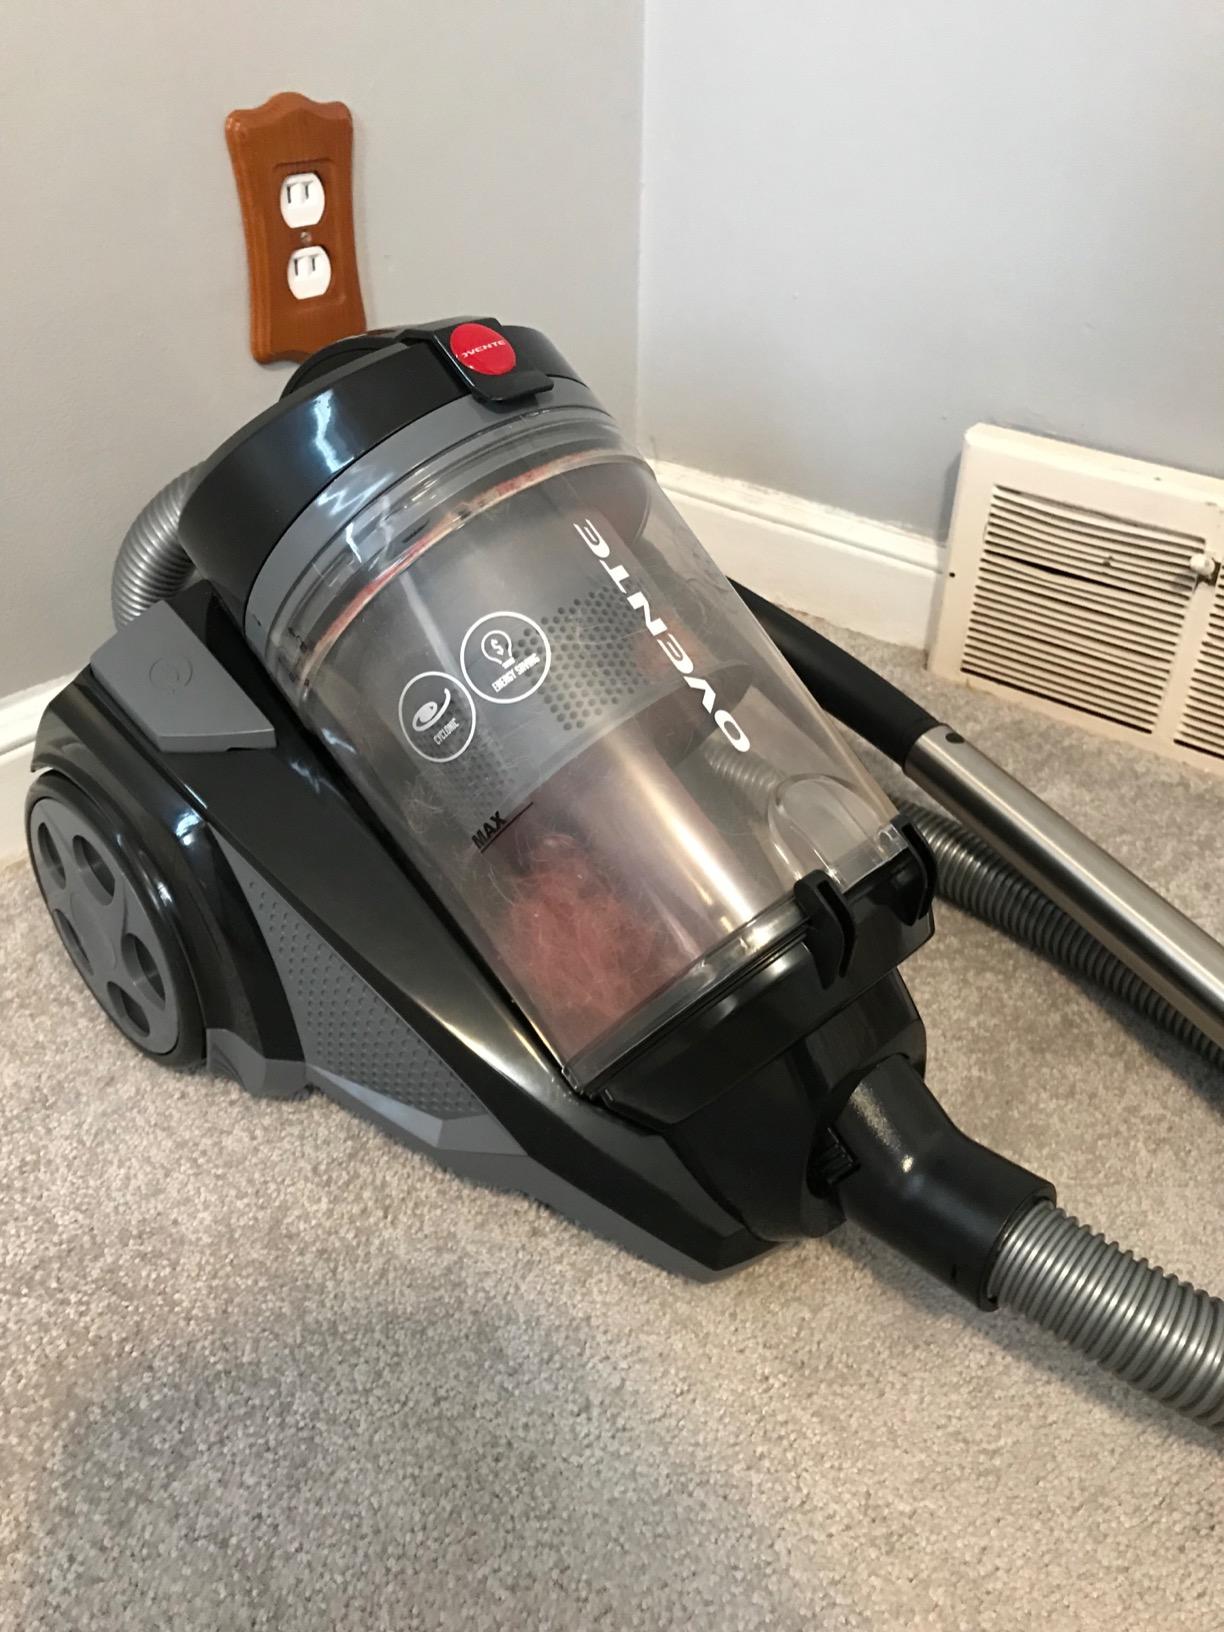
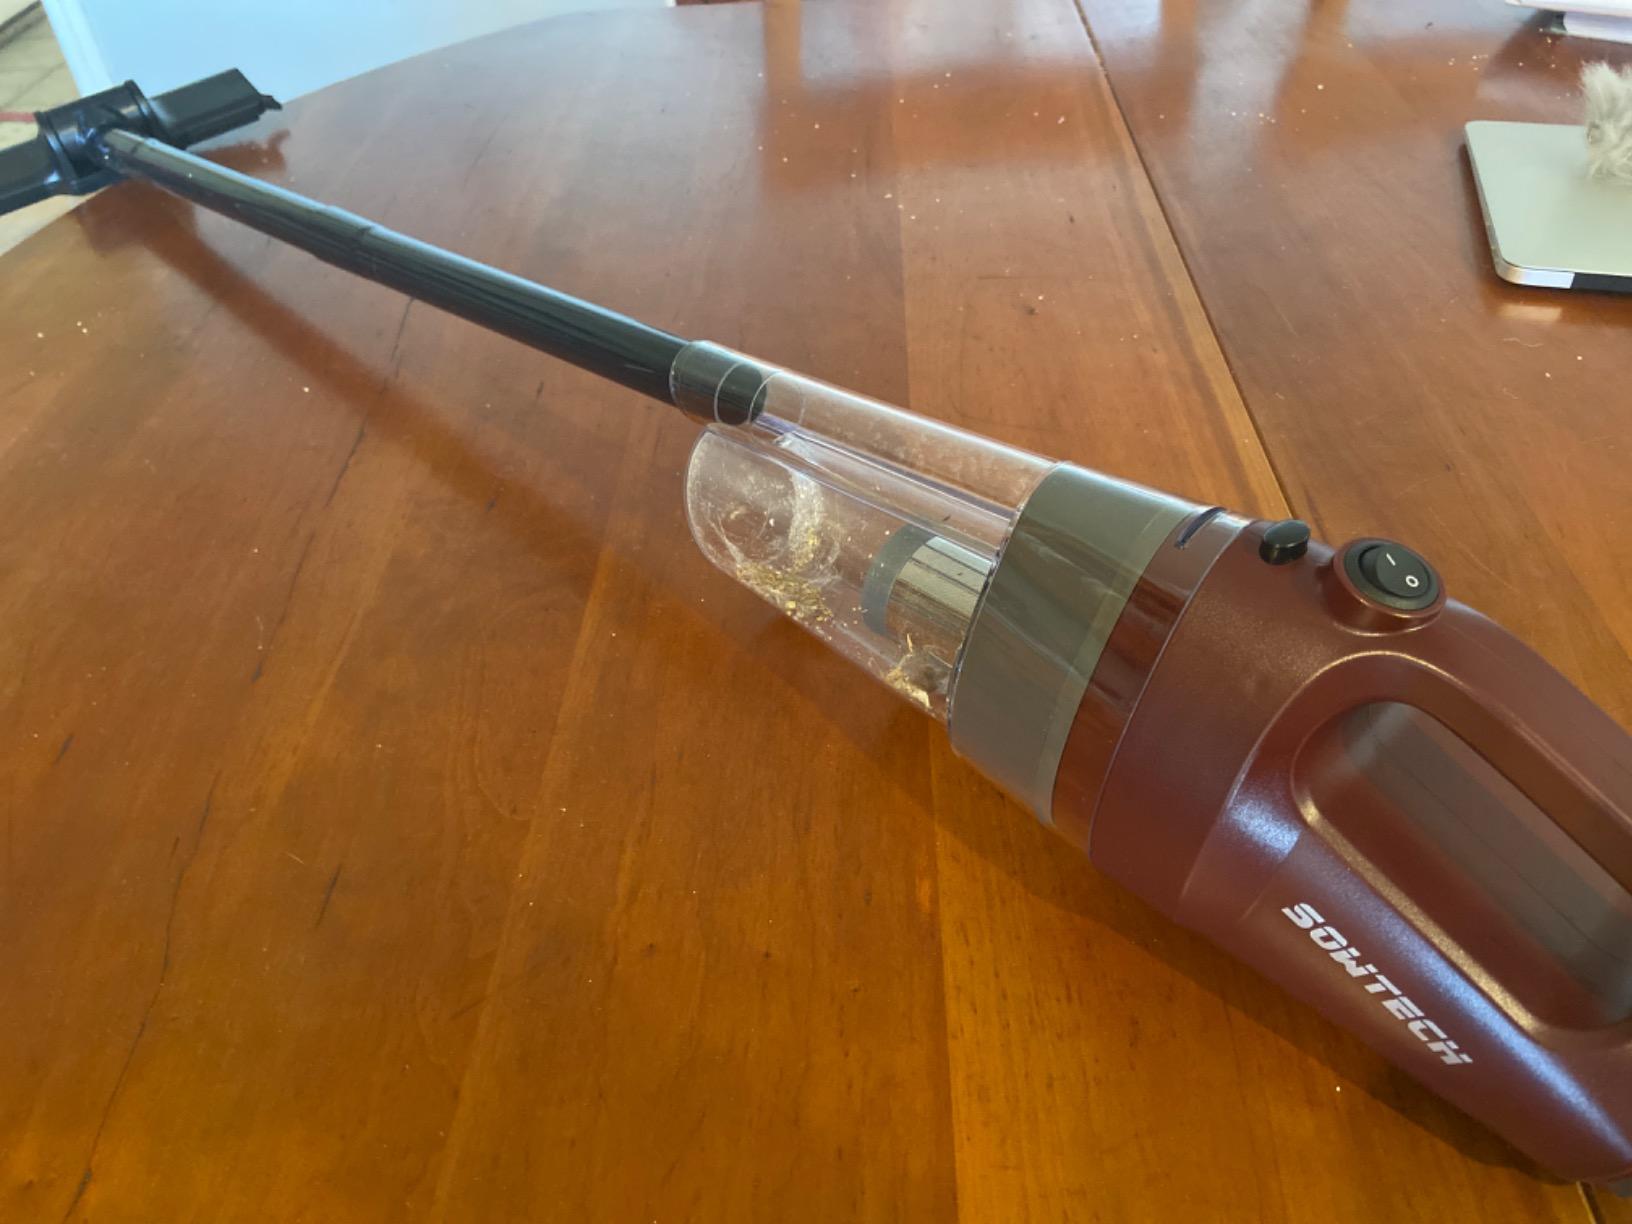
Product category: items_vacuum
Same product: no